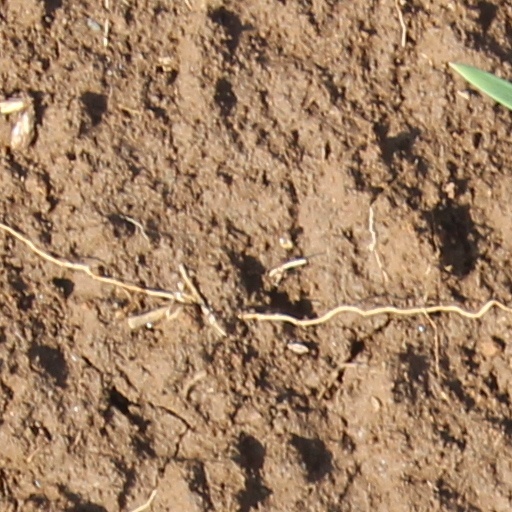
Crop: wheat